Ahmad Huseinzadeh

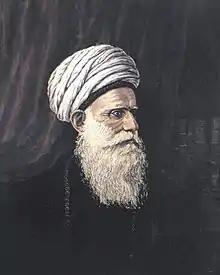
Portrait by Ali bey Huseynzade, 1900

Ahmad Huseinzadeh also known as Sheikh Ahmad Salyani — third Sheikh ul-Islam of the Caucasus, maternal grandfather of Ali bey Huseynzade.